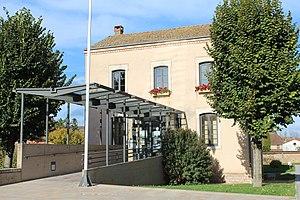
Mairie d'Igé, Saône-et-Loire.
Igé est une commune française située dans le département de Saône-et-Loire en région Bourgogne-Franche-Comté.